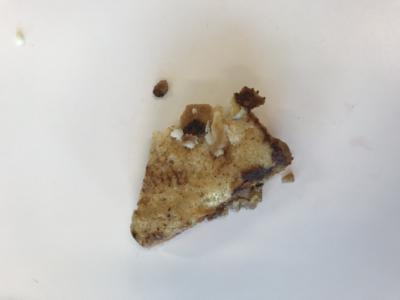
Label: generalcompost